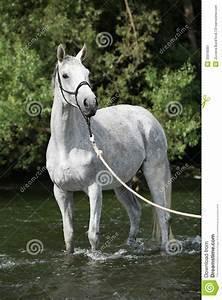
horse